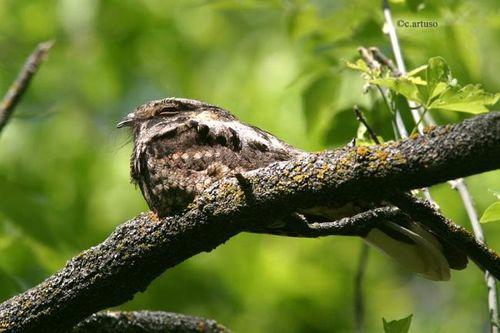
A photo of a whip poor will